Henri Hauser

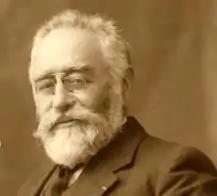

Henri Hauser (19 July 1866 – 27 May 1946) was a French historian, geographer, and economist. A pioneer in the study of the economic history of the early modern period, he also wrote on contemporary economic issues and held the first chair in economic history to be established at a French university.